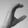
ASL letter: C